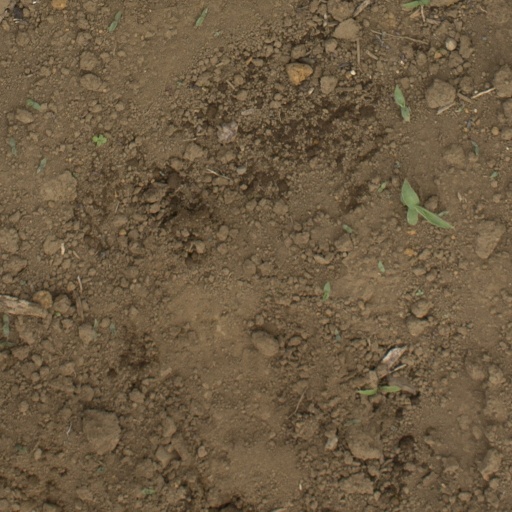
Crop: Jerusalem artichoke